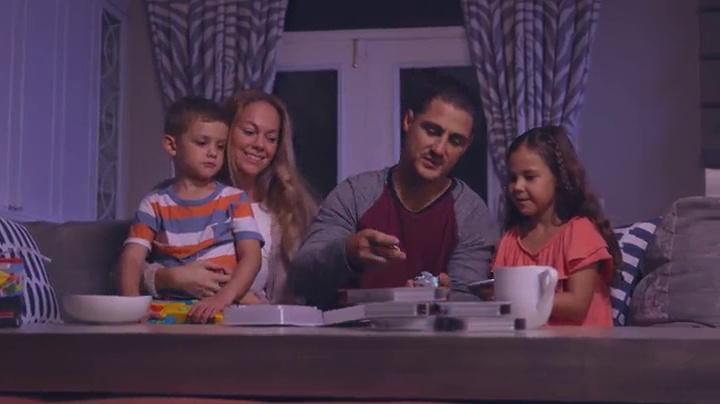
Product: Moonlite - Special Edition Eric Carle Gift Pack, Storybook Projector for Smartphones with 5 Story Reels, for Ages 1 & Up
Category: Toys & Games | Baby & Toddler Toys | Activity Play Centers
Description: Easy-to-use storybook projector: your child's favorite Eric Carle tales come alive with Moonlite, an easy-to-use storybook projector This small device clips onto your smartphone not included and uses the device’s flashlight to project vibrant storybook images from classics like the very Hungry Caterpillar.
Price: $27.20
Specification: ProductDimensions:2x7.4x10.2inches|ItemWeight:7.7ounces|ShippingWeight:7.8ounces(Viewshippingratesandpolicies)|ASIN:B07L8M2STL|Itemmodelnumber:6045269|Manufacturerrecommendedage:36months-5years